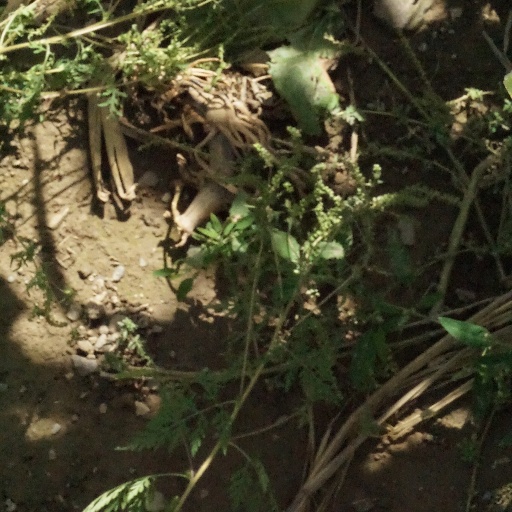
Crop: maize; corn